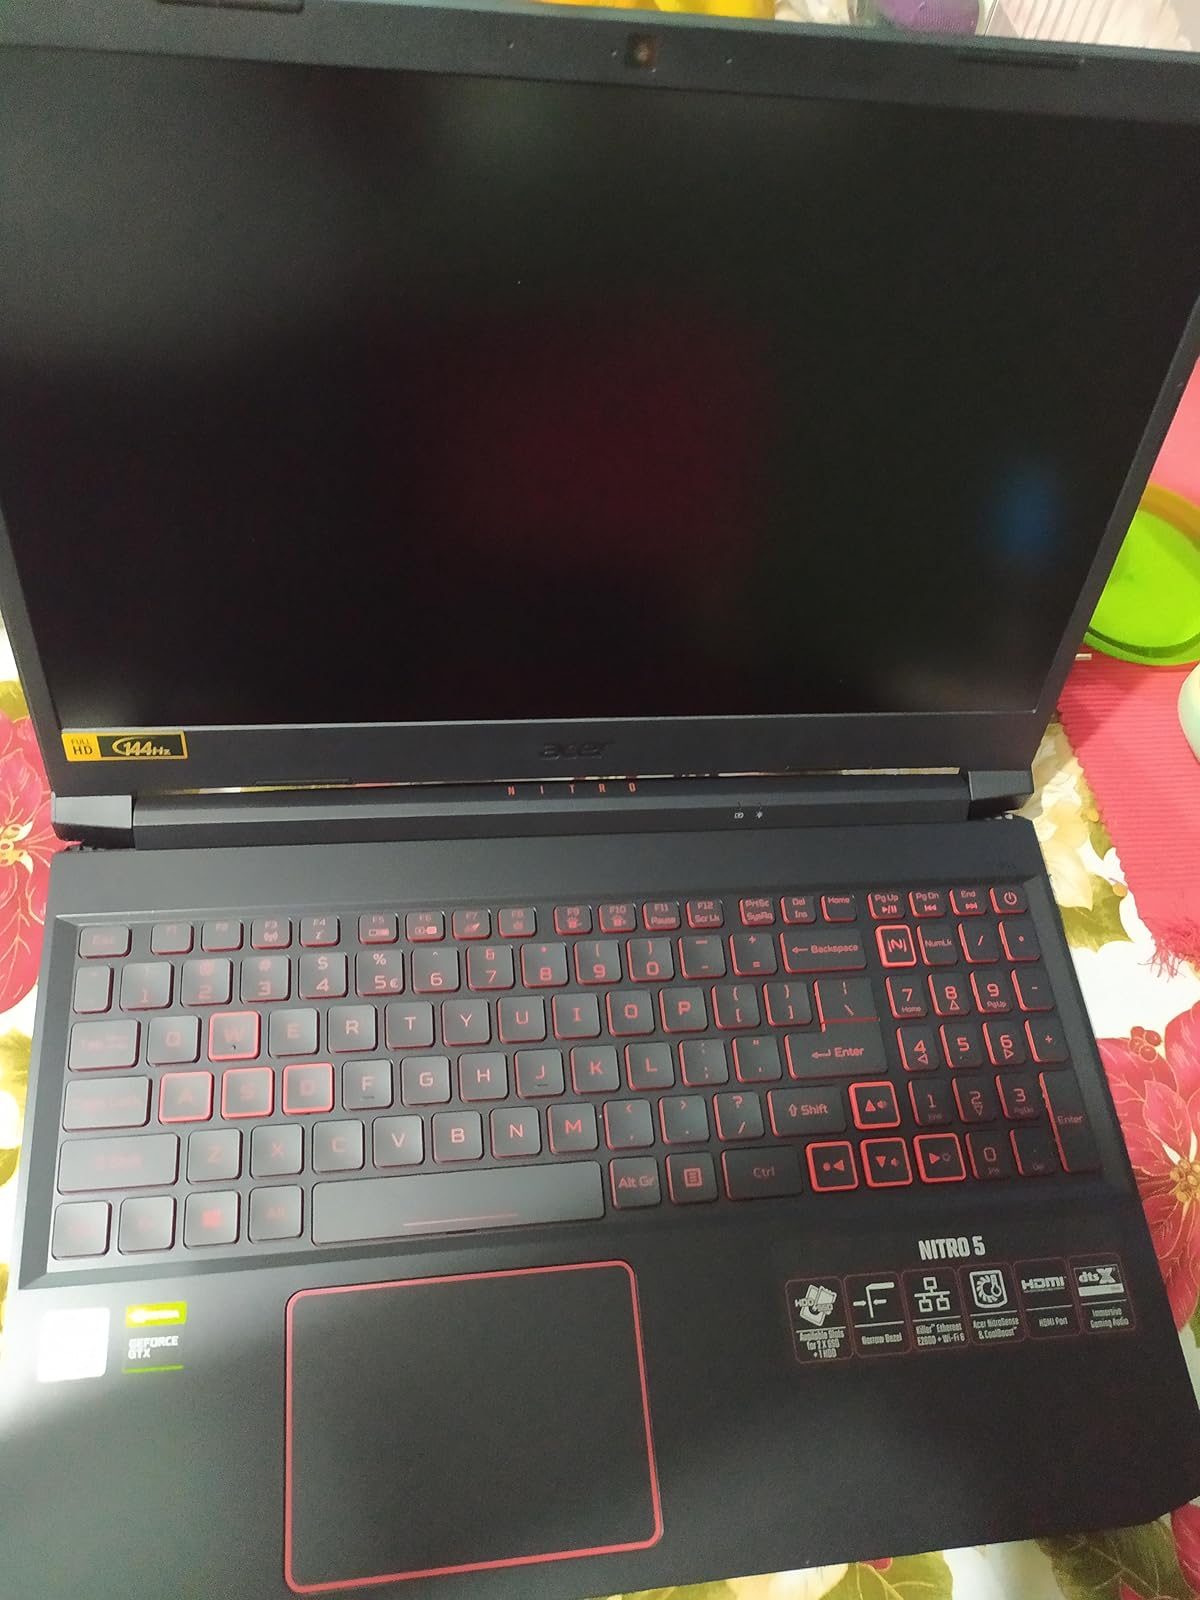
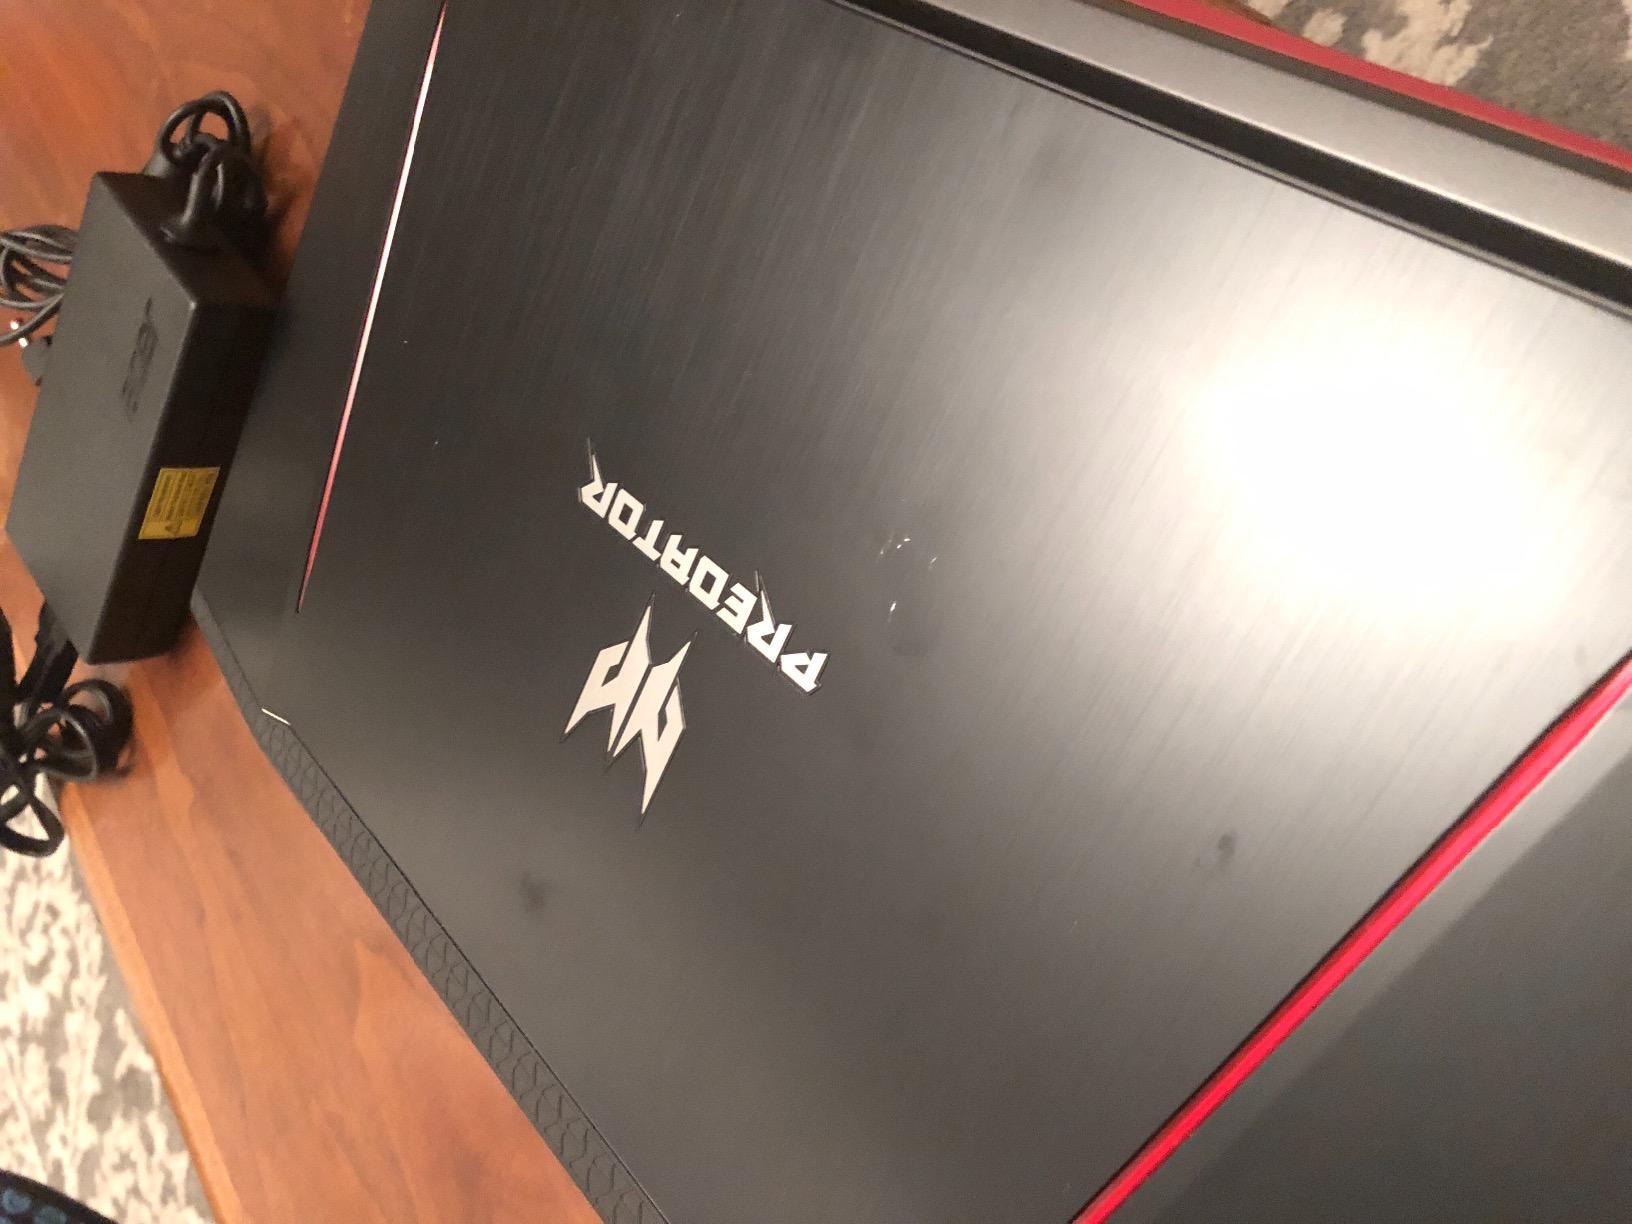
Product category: laptop
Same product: no